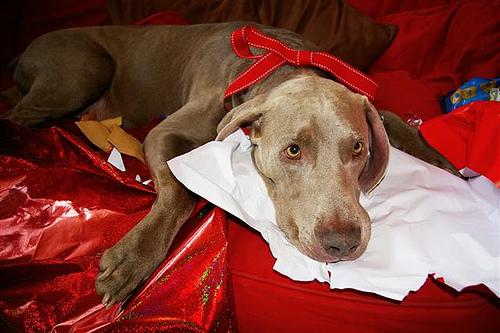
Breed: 235-n000096-Weimaraner